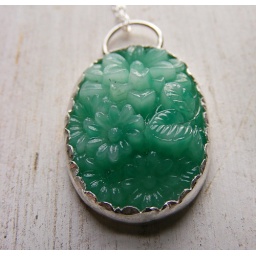
A vintage green glass cabochon bezel set in sterling and fine silver.